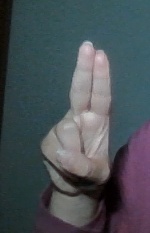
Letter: taa